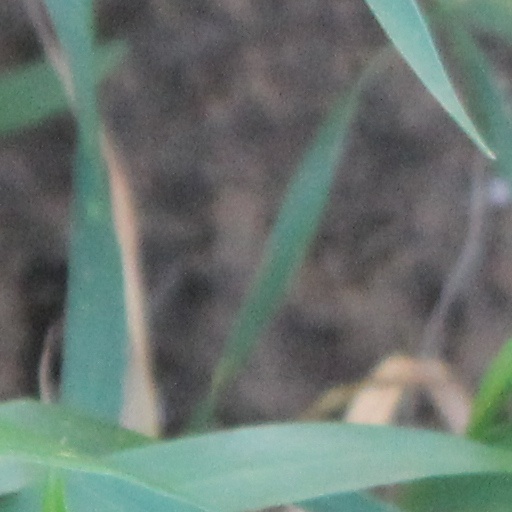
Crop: wheat